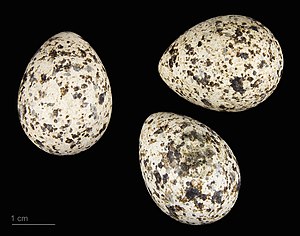
Løbehøne
Turnix sylvaticus
Løbehøne er et medlem af fugleordenen løbehøns. Løbehønen lever fra det sydlige Spanien og Afrika gennem Indien og det tropiske Asien til Indonesien. Arten er kendt for at være svær at opdage. Løbehønen er en lille 15 cm lang fugl, der undgår at flyve.